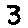
Label: 3